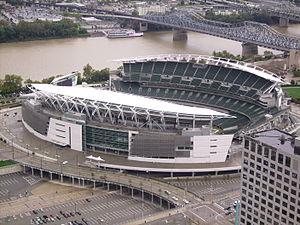
Le Paul Brown Stadium est un stade de football américain situé près du Great American Ball Park et de la U.S. Bank Arena dans le centre de Cincinnati en Ohio. Il siège à côté du site de l'ancien Cinergy Field qui fut démoli le 29 décembre 2002.
Les Bengals de Cincinnati sont une franchise de la National Football League, basée à Cincinnati.